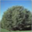
Label: pine_tree